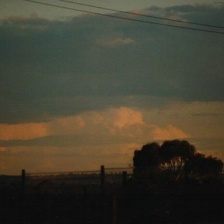
Cloud type: Stratocumulus